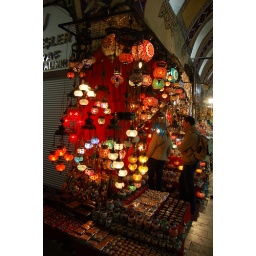
Istanbul market under the bridge (3)